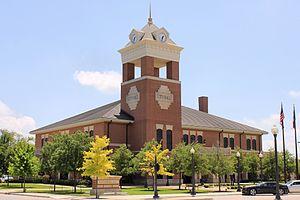
Navasota est une localité du comté de Grimes dans l'État du Texas aux États-Unis. Sa population était de 7 049 habitants lors du recensement de 2010. En 2005, l'assemblée législative du Texas la nomma The Blues Capital of Texas en l'honneur du musicien de blues Mance Lipscomb, natif de Navasota.